Pierre Gillou

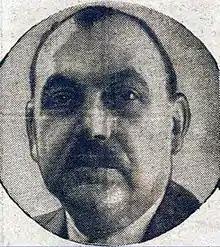
Gillou in 1941

Pierre Gillou (17 September 1880 – 3 January 1953) was a French tennis player, captain and administrator.